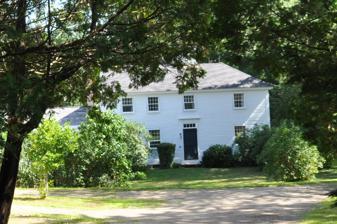
Building: Daniel Weston Homestead
Country: United States of America
Year built: 1806
Historic house in Maine, United States United States historic place Daniel Weston Homestead U.S. National Register of Historic Places Show map of Maine Show map of the United States Location SR 32 at Shore Rd., Bremen, Maine Coordinates 44°0′6″N 69°25′43″W / 44.00167°N 69.42861°W / 44.00167; -69.42861 Area 1 acre (0.40 ha) Built 1806 ( 1806 ) Built by Weston, Daniel Architectural style Federal NRHP reference No. 79000157 Added to NRHP October 1, 1979 The Daniel Weston Homestead is a historic house on Maine State Route 32 in Bremen, Maine .  Built about 1806 by a son of one of the area's first colonial settlers, it is a well-preserved local example of Federal period architecture.  It was listed on the National Register of Historic Places in 1979. Description and history The Daniel Weston Homestead stands at a bend in the road of SR 32, on the north side of the road opposite its junction with Shore Road.  It is a 2 + 1 ⁄ 2 -story wood-frame structure, with a gabled roof, central chimney, clapboarded exterior, and fieldstone foundation.  The main portion is L-shaped, with a shed and barn extending west and then south.  The original main entrance is on the five-bay east facade, with a vertical-board door framed by sidelight windows and pilasters, and topped by an entablature with dentillated cornice.  The south-facing secondary entrance is more modest, with a four-light transom topped by an entablature and simple cornice.  The interior retains many original period finishes, including floors, paneling, wainscoting, and fireplace surrounds. The house was built about 1806 by Daniel Weston, whose father and uncle were among the first settlers of the Bremen area, arriving in 1772.  Weston was, like his father, a shipbuilder, and the construction of this house exhibits some features peculiar to that specialized craft.  Much of the woodwork is slightly curvilinear, and in the upper story, the ceilings have been curved inward to achieve greater height than is typically found in period houses. See also National Register of Historic Places listings in Lincoln County, Maine References